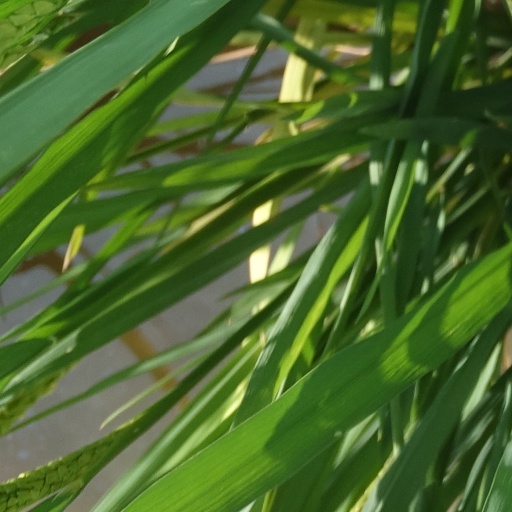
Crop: rice